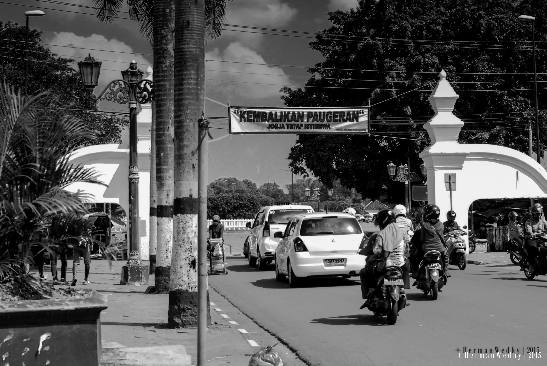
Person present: Yes